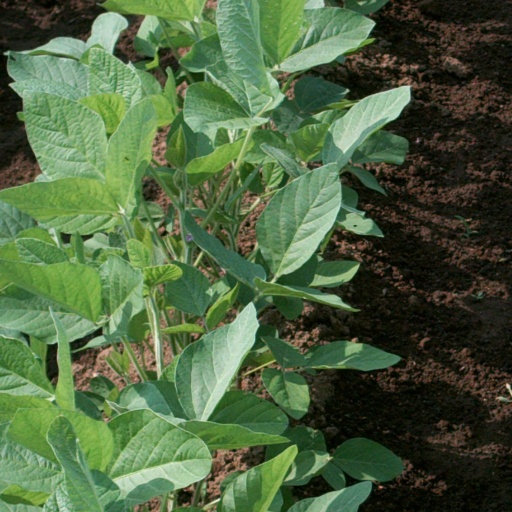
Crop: soybean